Alexander Rankin Dunlop

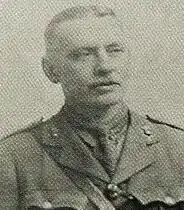
Alexander R. Dunlop.

Alexander Rankin Dunlop (23 September 1868 in Pictou, Nova Scotia, British North America; – 8 August 1946 in Worthing, England) was the first British Resident in Tawau of North Borneo.